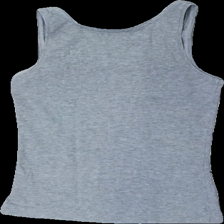
View: back
Type: Tank top
Category: Ladies
Brand: Logg (H&M)
Colors: Grey
Material: unknown
Cut: Regular
Season: All
Price range: <50
Recommended usage: Reuse